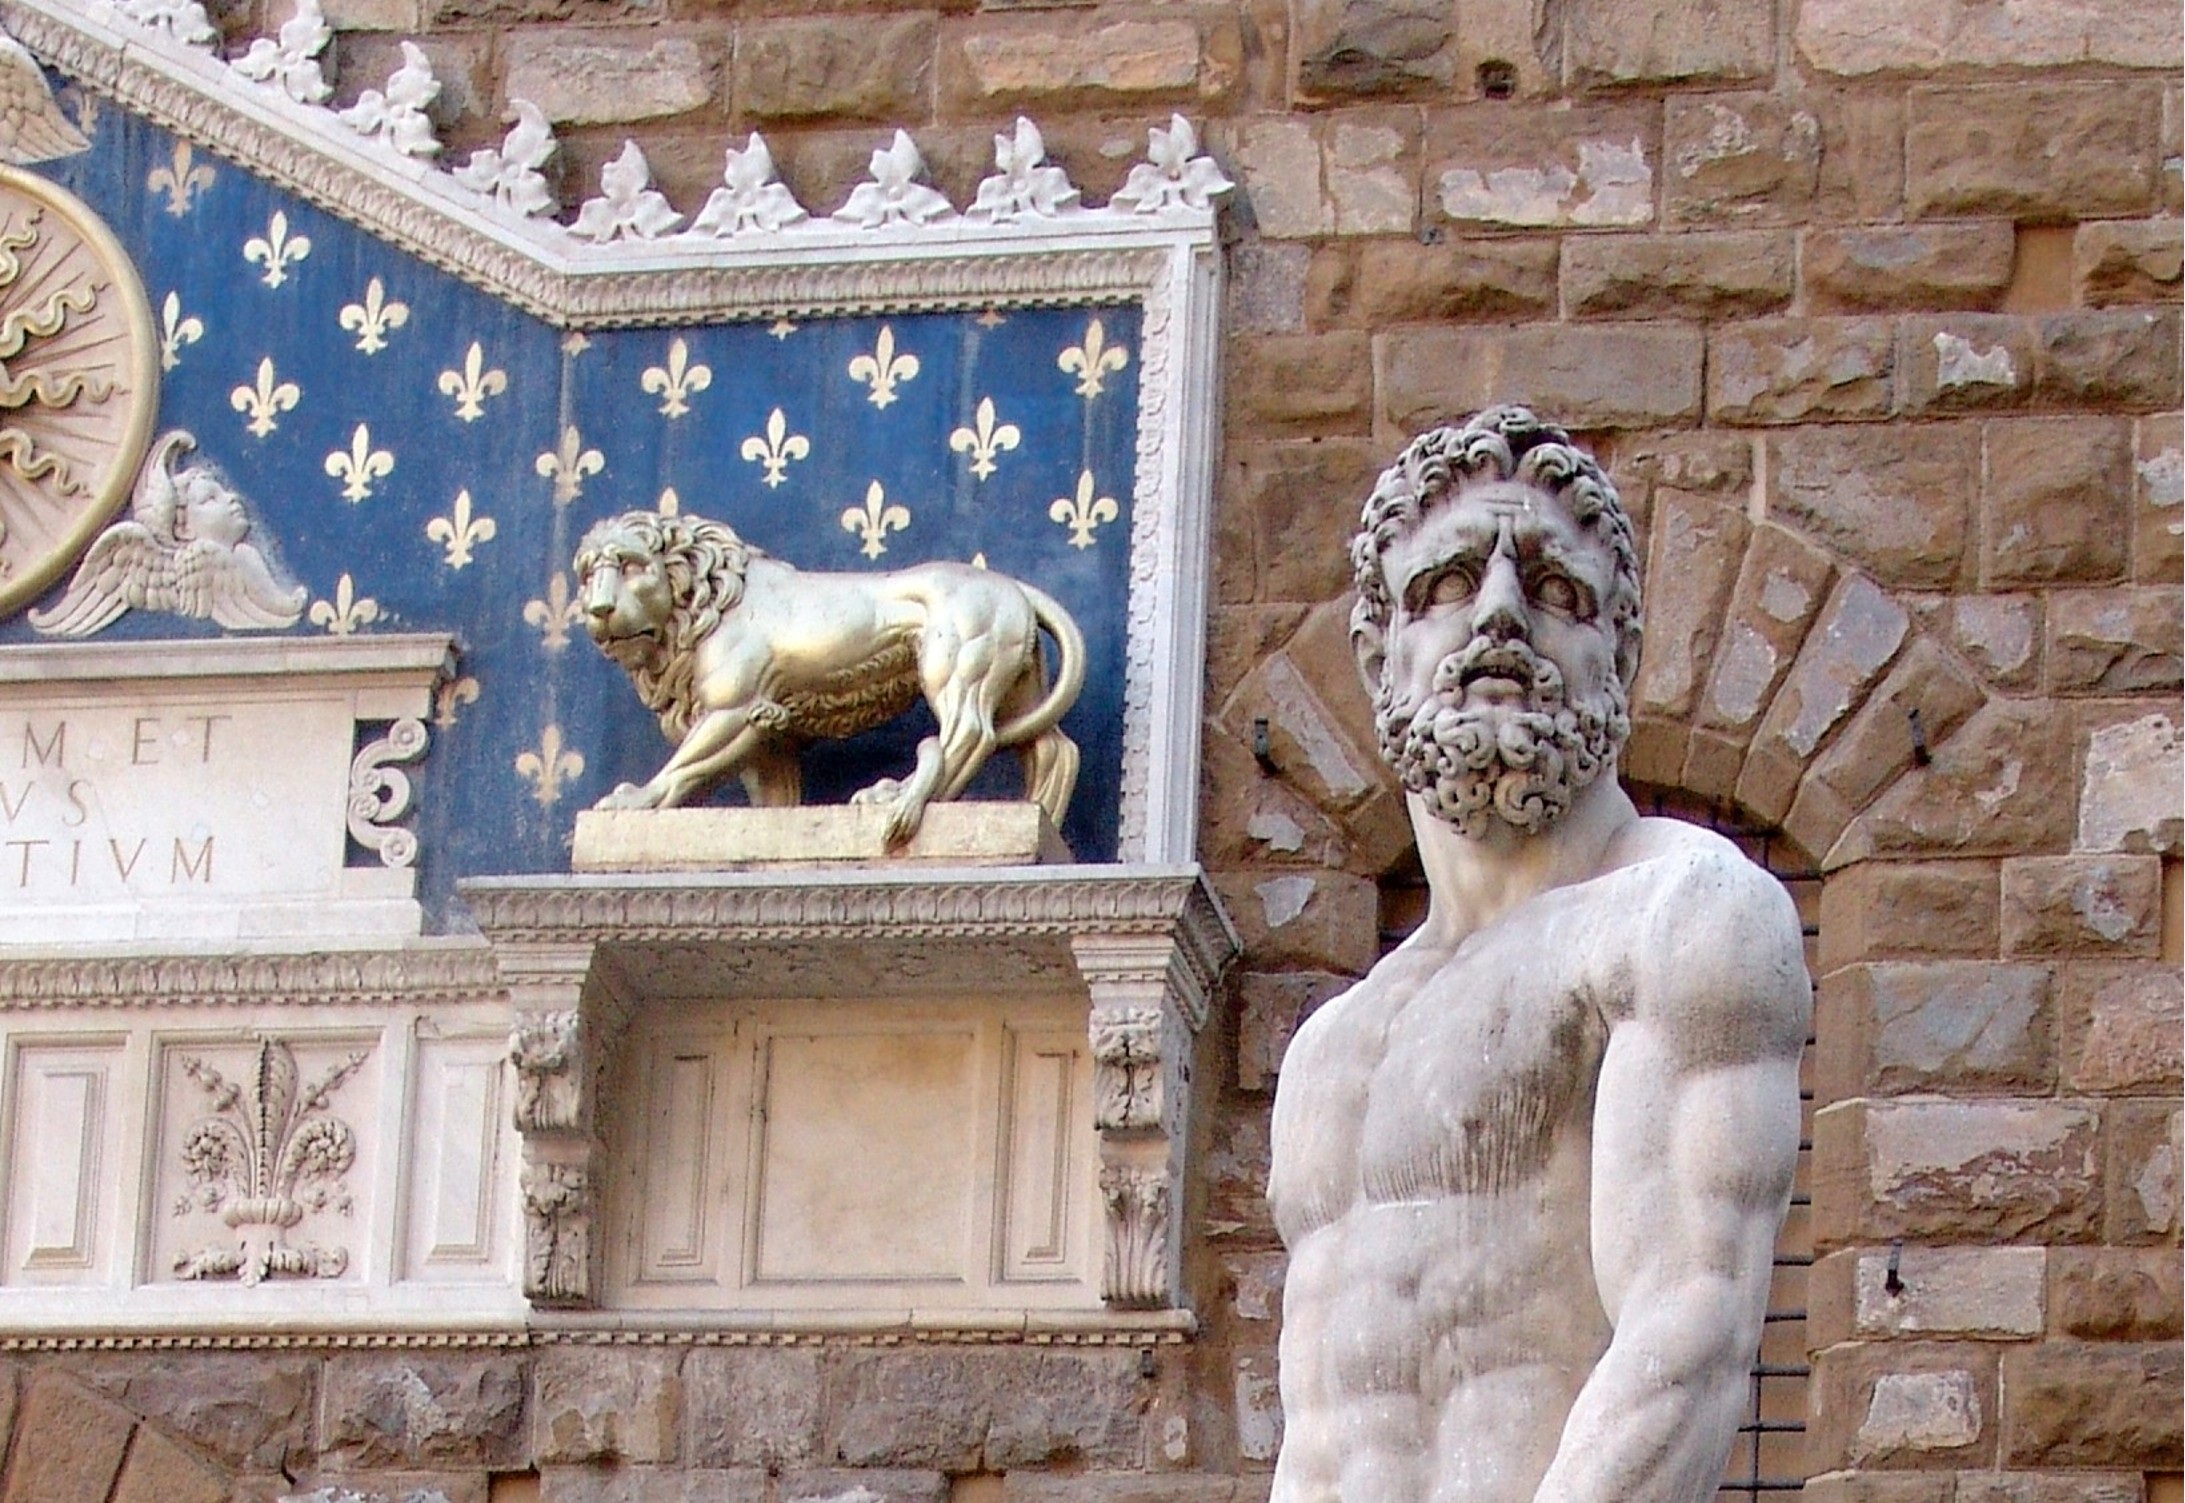
palace, monument, statue, italy, artwork, sculpture, art, temple, renaissance, carving, florence, hercules, stone carving, hindu temple, ancient history